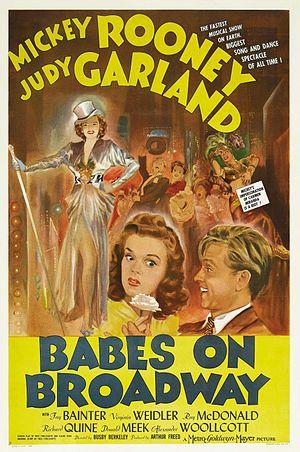
William Berkeley Enos, dit Busby Berkeley, est un chorégraphe et réalisateur américain né le 29 novembre 1895 à Los Angeles et décédé le 14 mars 1976 à Palm Springs.